Jack the Ripper

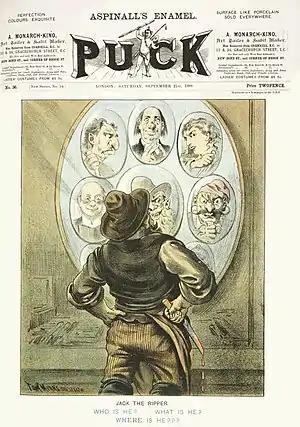
Speculation as to the identity of Jack the Ripper: cover of the 21 September 1889 issue of "Puck" magazine, by cartoonist Tom Merry

In September 1888, a group of volunteer citizens in London's East End formed the Whitechapel Vigilance Committee. They patrolled the streets looking for suspicious characters, partly because of dissatisfaction with the failure of police to apprehend the perpetrator, and also because some members were concerned that the murders were affecting businesses in the area. The Committee petitioned the government to raise a reward for information leading to the arrest of the killer, offered their own reward of £50- the equivalent of between £5,900 (inflation adjusted) and £86,000 (as a percent of GDP) in 2021- for information leading to his capture, and hired private detectives to question witnesses independently.